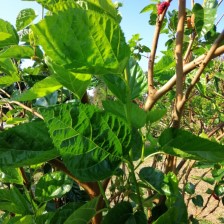
Variety: BlackOodTurkey